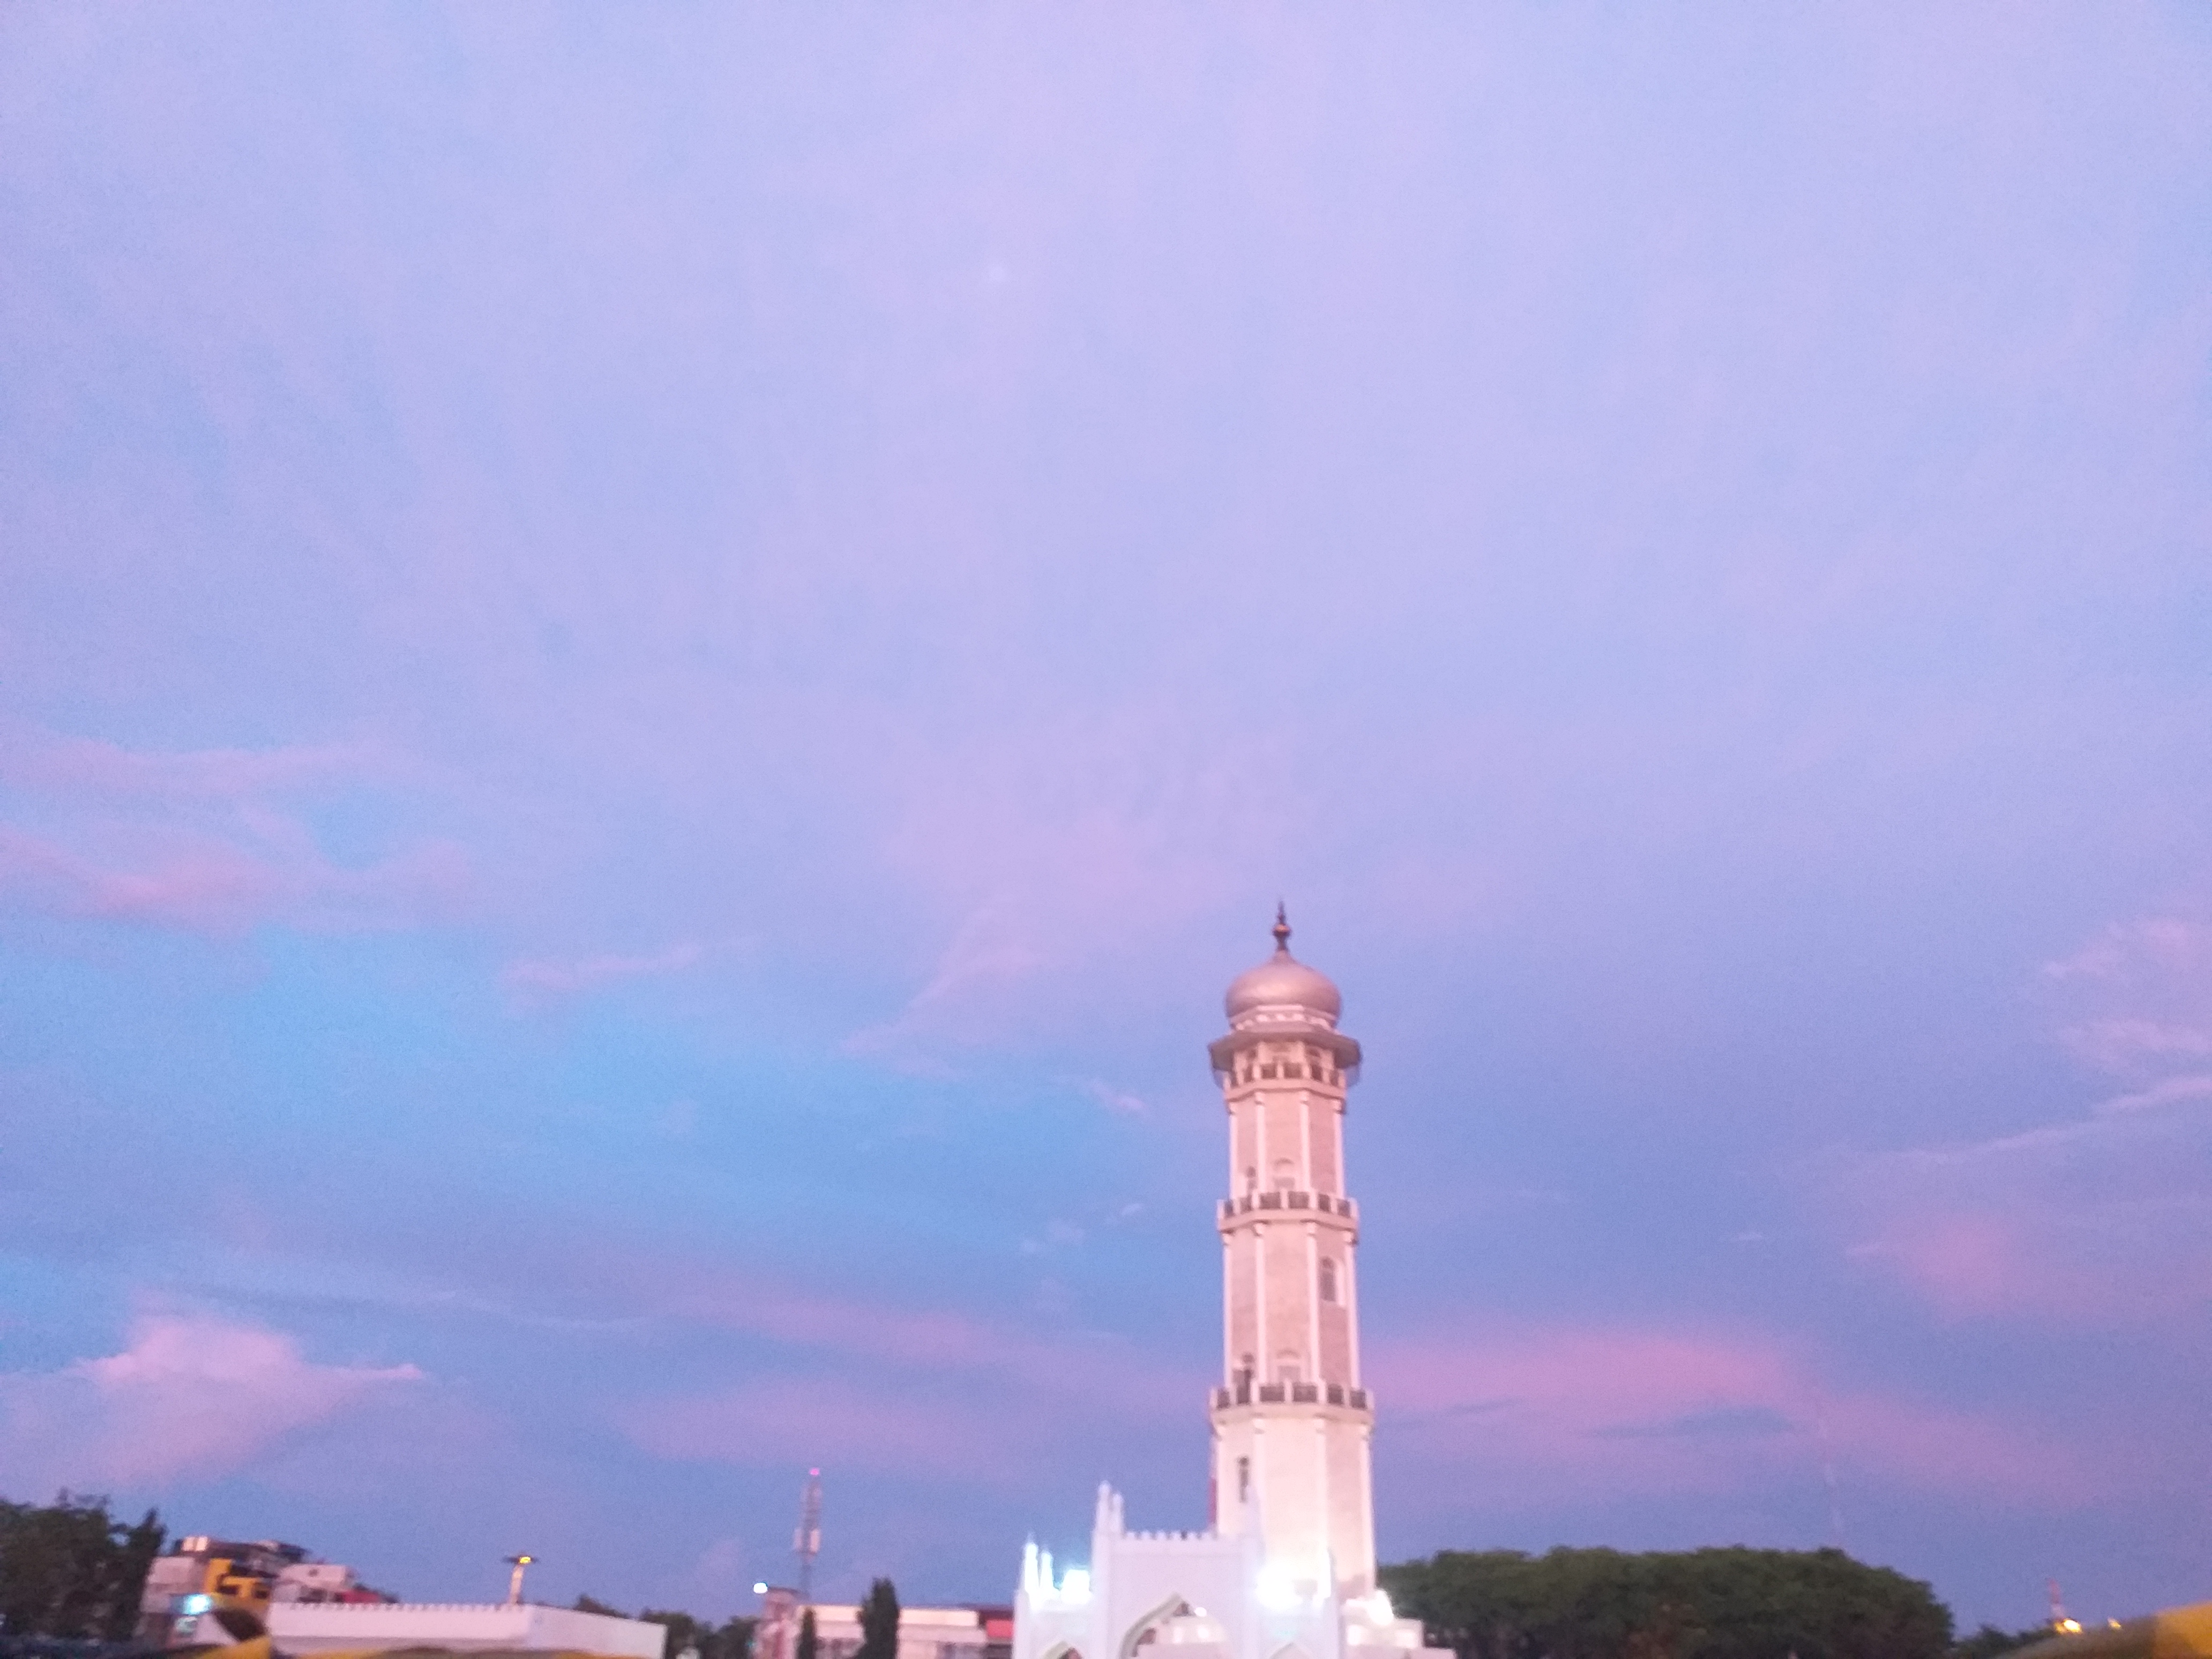
sky, landmark, daytime, tower, atmospheric phenomenon, monument, city, evening, urban area, cloud, atmosphere, dusk, metropolis, tourist attraction, architecture, horizon, dawn, building, steeple, skyline